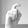
ASL letter: X